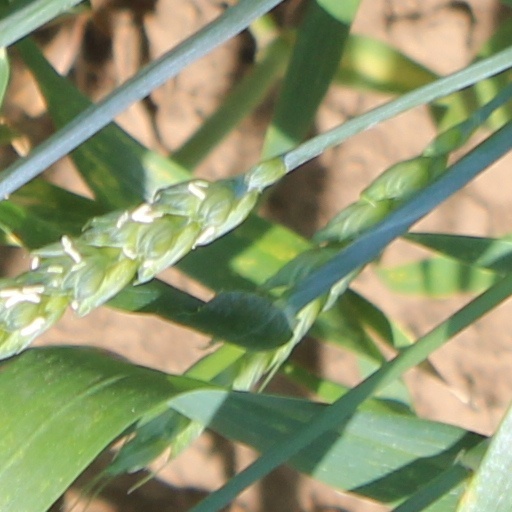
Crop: wheat